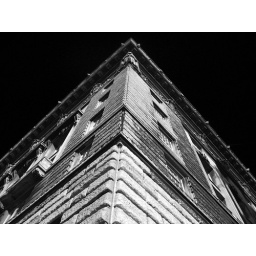
Originally colour, just converted to Black &amp;amp; white in Photoshop and Maximum black applied